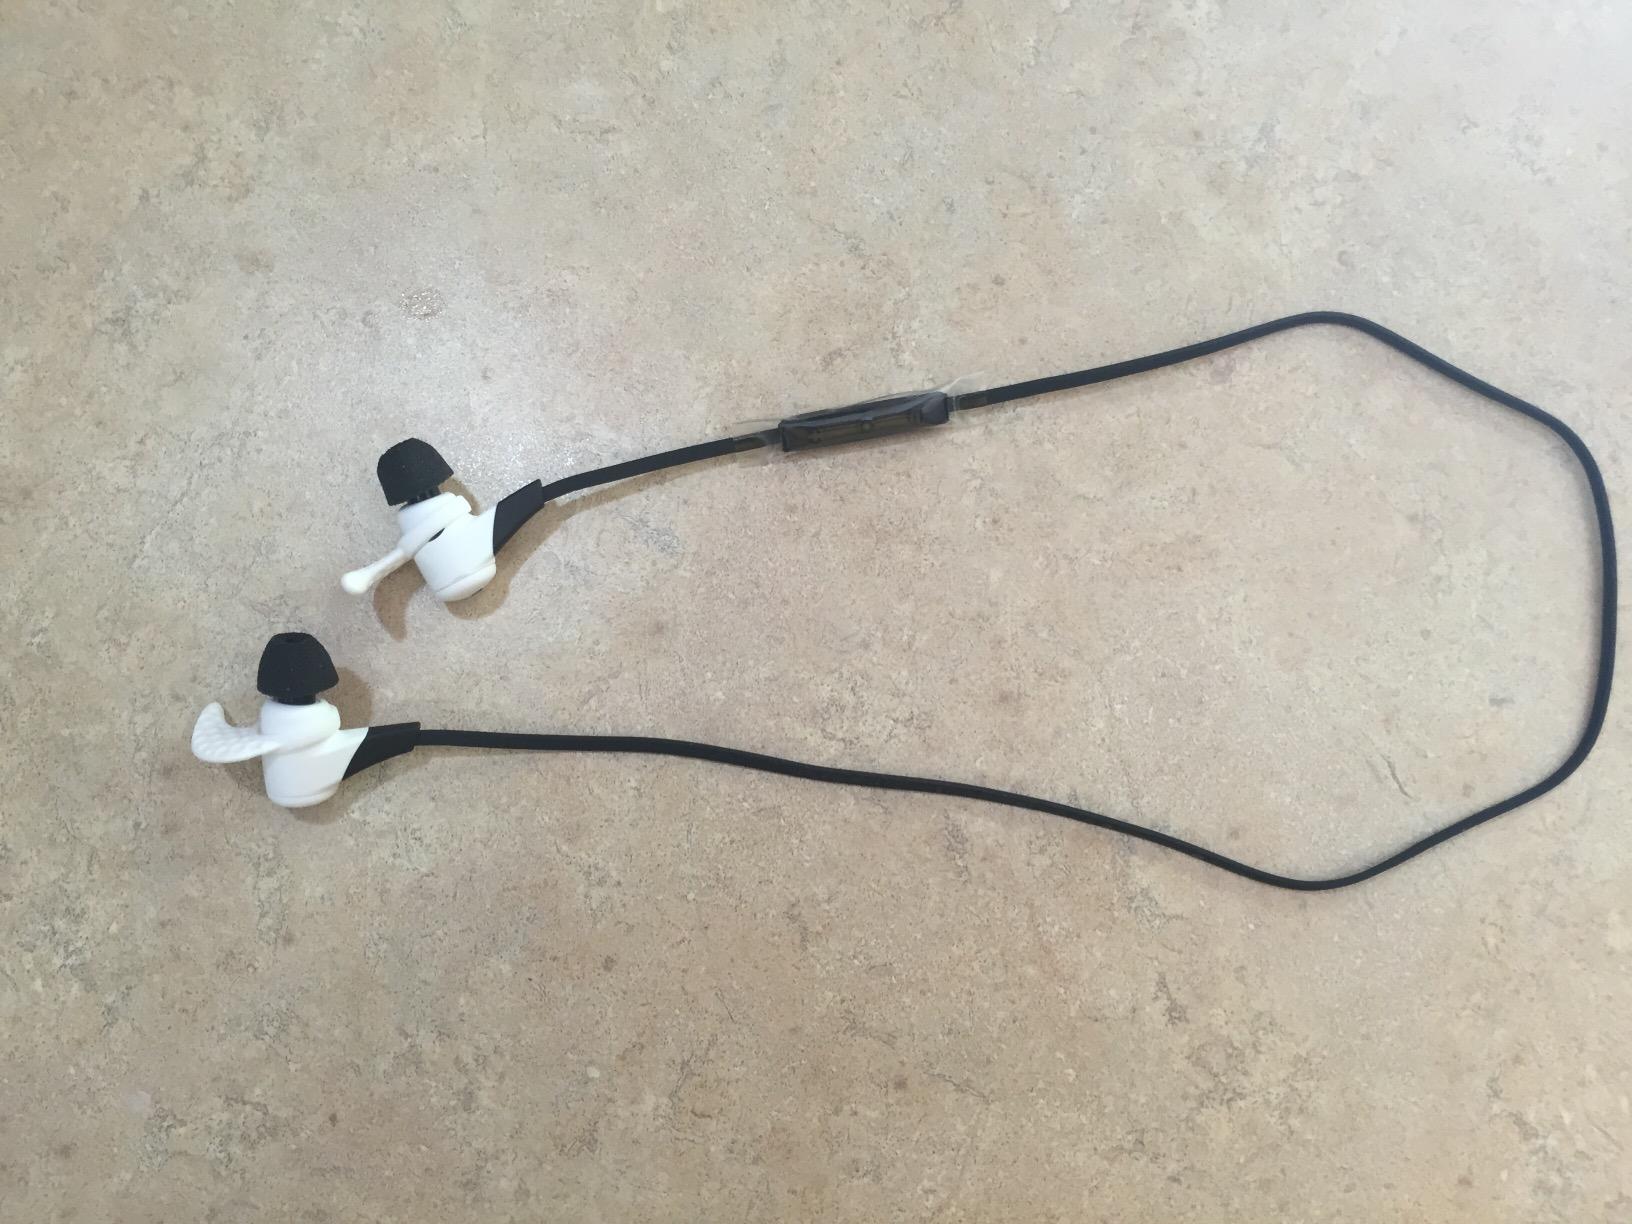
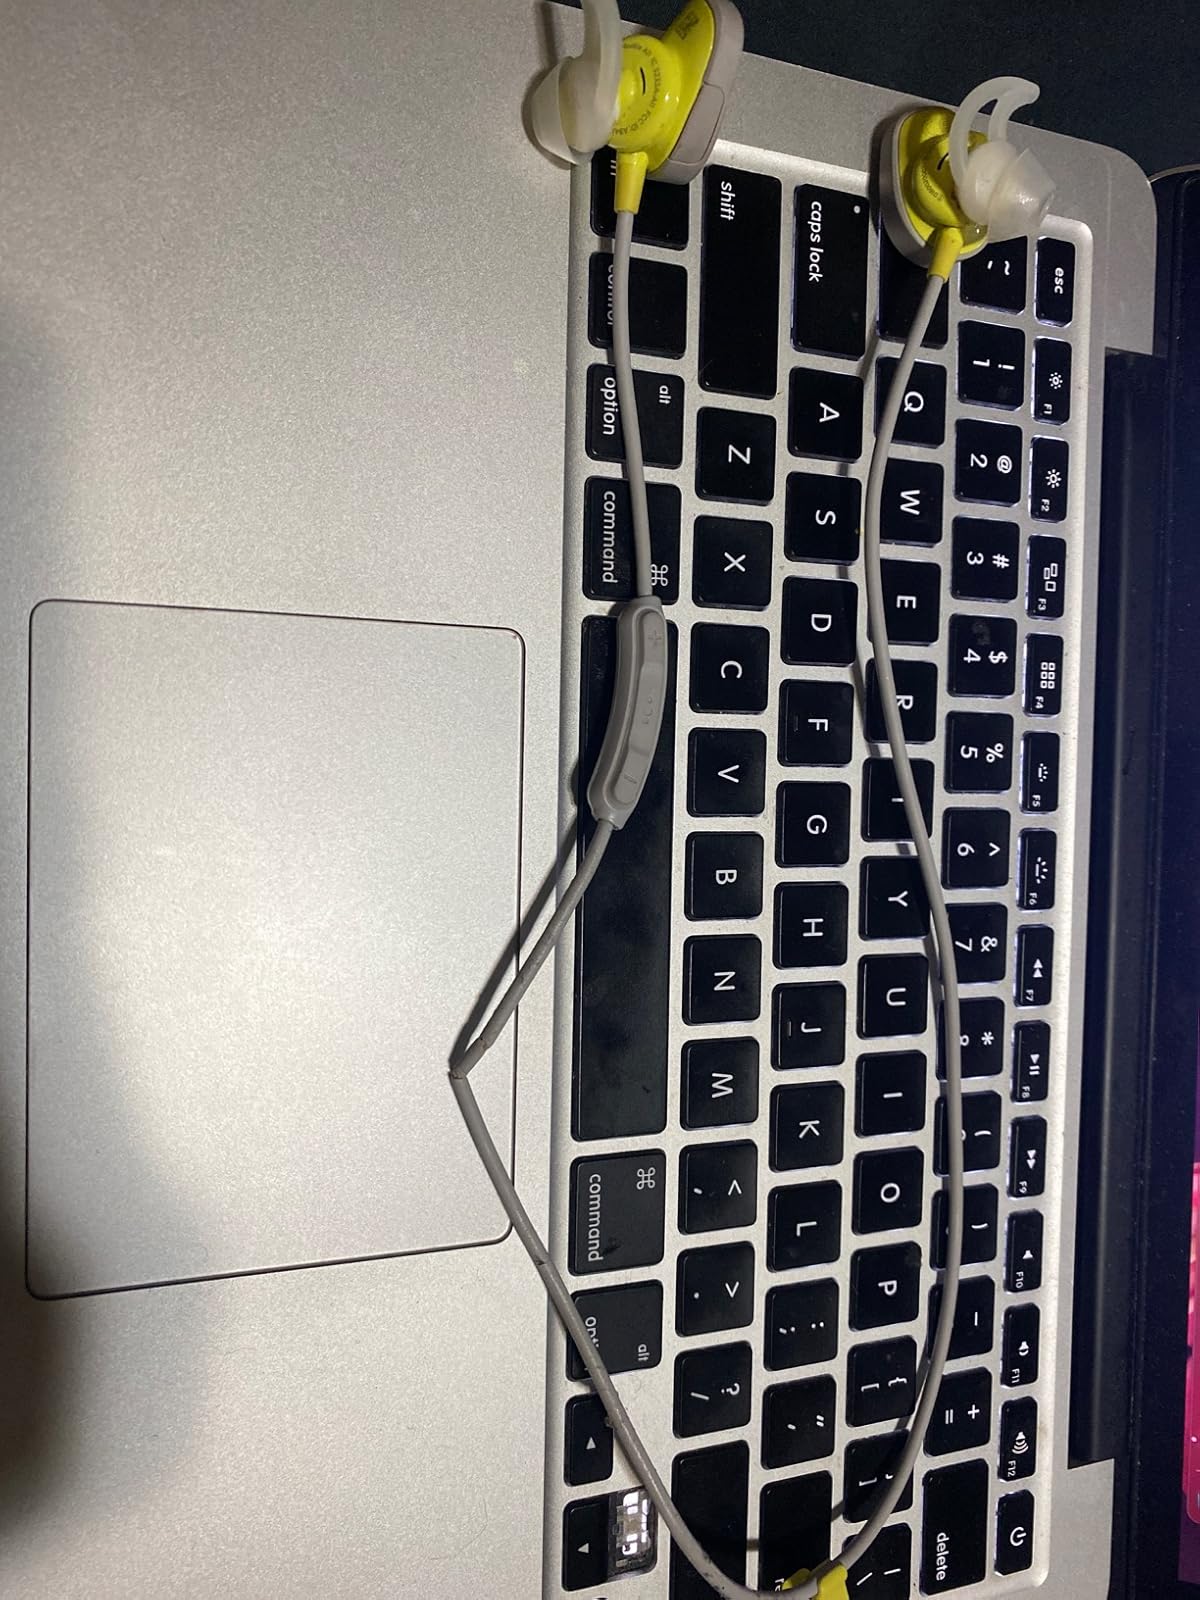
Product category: headphones
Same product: no